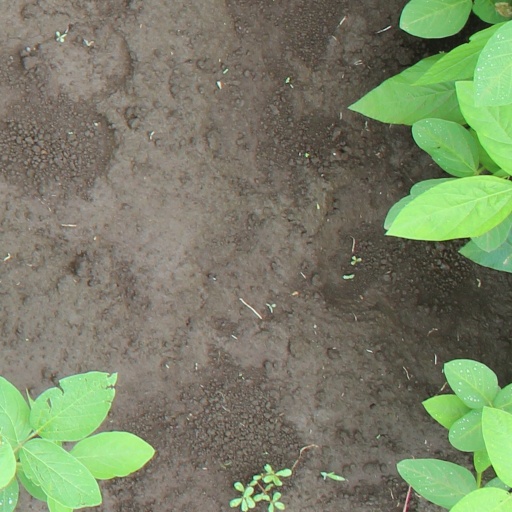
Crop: soybean